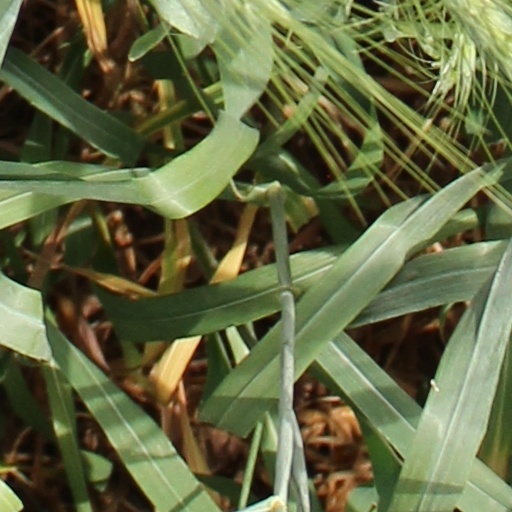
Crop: wheat